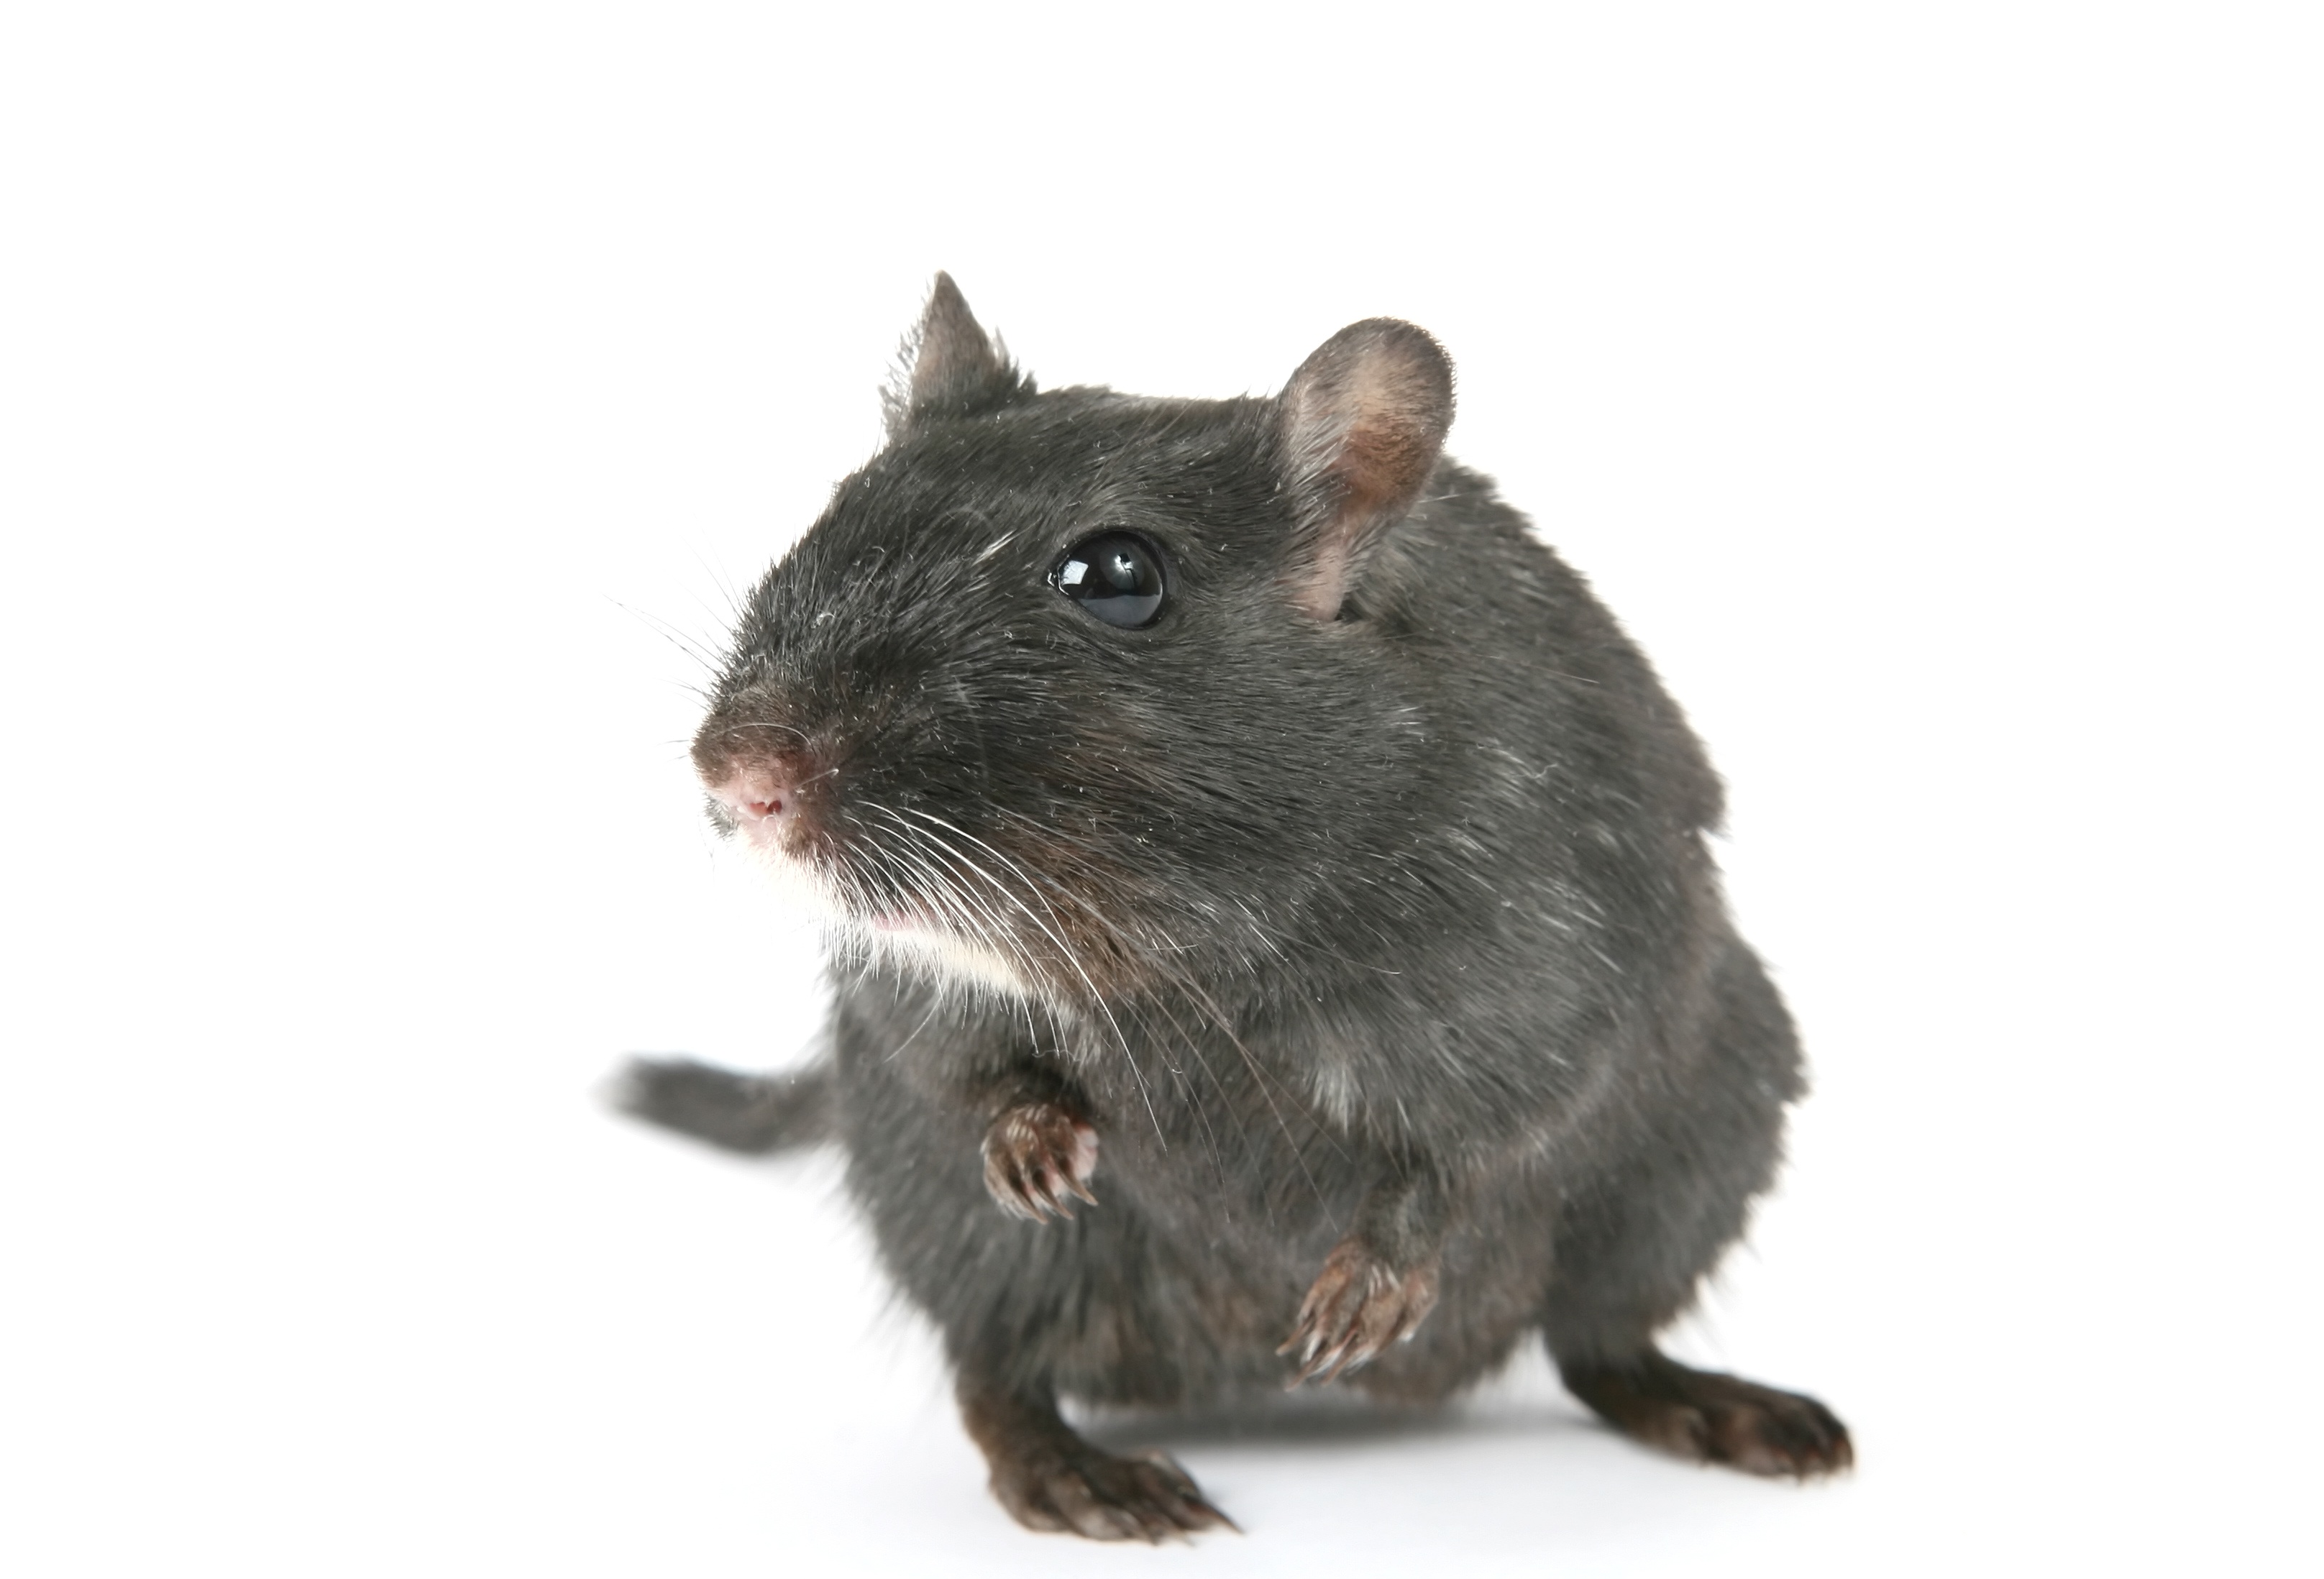
white, boy, old, mouse, animal, cute, isolated, male, pet, fur, critter, macro, small, brown, mammal, black, closeup, close, hamster, rodent, fauna, close up, rat, face, nose, eyes, whiskers, grey, lovely, tail, furry, ears, hairy, smell, vertebrate, funny, creature, hairs, up, beautiful, soft, domestic, pretty, cuddly, pest, attractive, gorgeous, mice, vermin, gerbil, muroidea, degu, muridae